Noel Comia Jr.

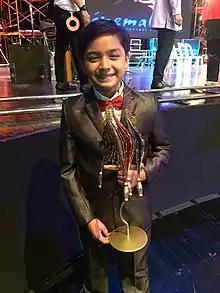
Noel Comia Jr., with his award for Best Actor at Cinemalaya 2017

Noel Marasigan Comia Jr. (born May 29, 2004) is a Filipino actor, model, singer, television host, and voice actor. He received the Best Actor Award in 2017 at the Cinemalaya Philippine Independent Film Festival for his performance in Kiko Boksingero, becoming the youngest recipient of the award. He also competed in the third season of The Voice Kids Philippines, as a member of the Team Lea under coach Lea Salonga. Prior to his appearances, Comia had performed in various theatre productions and appeared in several television commercials.